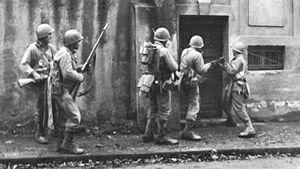
La bataille de Metz opposa la 1ʳᵉ armée du général Knobelsdorff à la 3ᵉ armée du général Patton durant la Seconde Guerre mondiale.
Metz, la préfecture du département de la Moselle en France, a une histoire enregistrée datant de plus de 3000 ans. Pendant ce temps, elle fut successivement un oppidum celtique, une ville gallo-romaine importante, capitale mérovingienne du royaume d'Austrasie, lieu de naissance de la dynastie carolingienne, berceau du chant grégorien et l'une des plus anciennes républiques de l'ère commune en Europe. Ville importante située au cœur de l’Europe et au carrefour de différentes cultures, Metz a connu de diverses manières une intégration dans l’empire romain, la période de christianisation, les déprédations barbares, les guerres de religion, la Révolution française, la Révolution industrielle, une annexion à l'empire allemand et la seconde guerre mondiale.